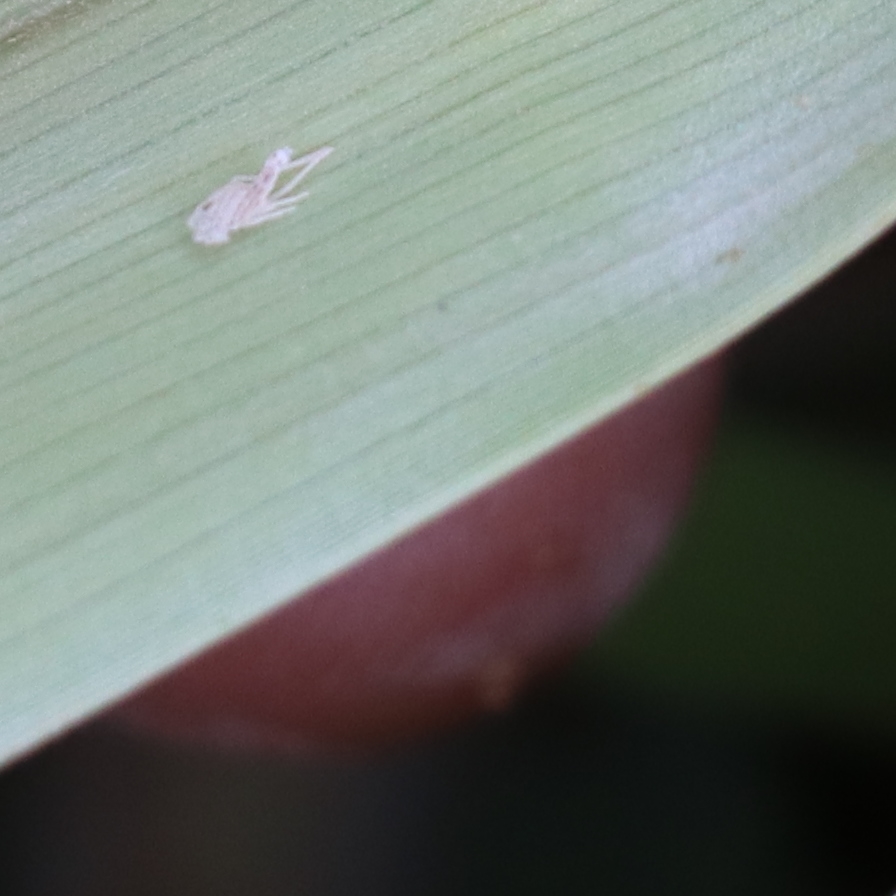
Label: Bug